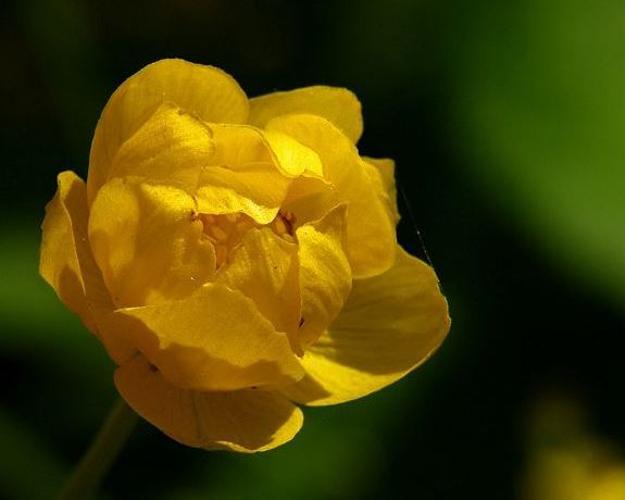
Label: globe-flower